2005 All-Ireland Senior Football Championship final

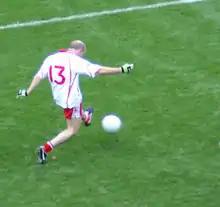
Peter Canavan shoots during the match.

Tyrone, captained by Brian Dooher, won their second title with a three-point win.